Abram Joseph Ryan

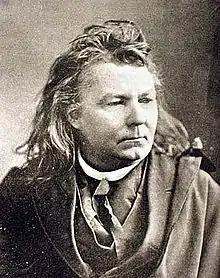
Abram J. Ryan

Abram Joseph Ryan (born Matthew Abraham Ryan; February 5, 1838 – April 22, 1886) was an American Catholic poet, priest, journalist, orator, and former Vincentian. Historians disagree on whether Ryan served as a military chaplain for the Confederate States of America. He has been called the "Poet-Priest of the South" and the "Poet Laureate of the Confederacy".